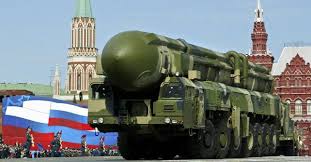
Label: Air Defense